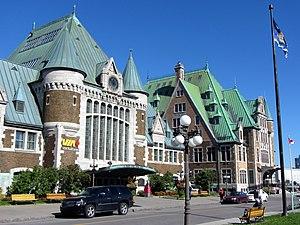
L'architecture québécoise se caractérise par la juxtaposition de l’ancien et du nouveau. Le paysage architectural du Québec est unique par sa grande variété de styles, l’héritage de deux colonisations successives, d’abord française ensuite anglaise, et de l’influence américaine venant du sud.